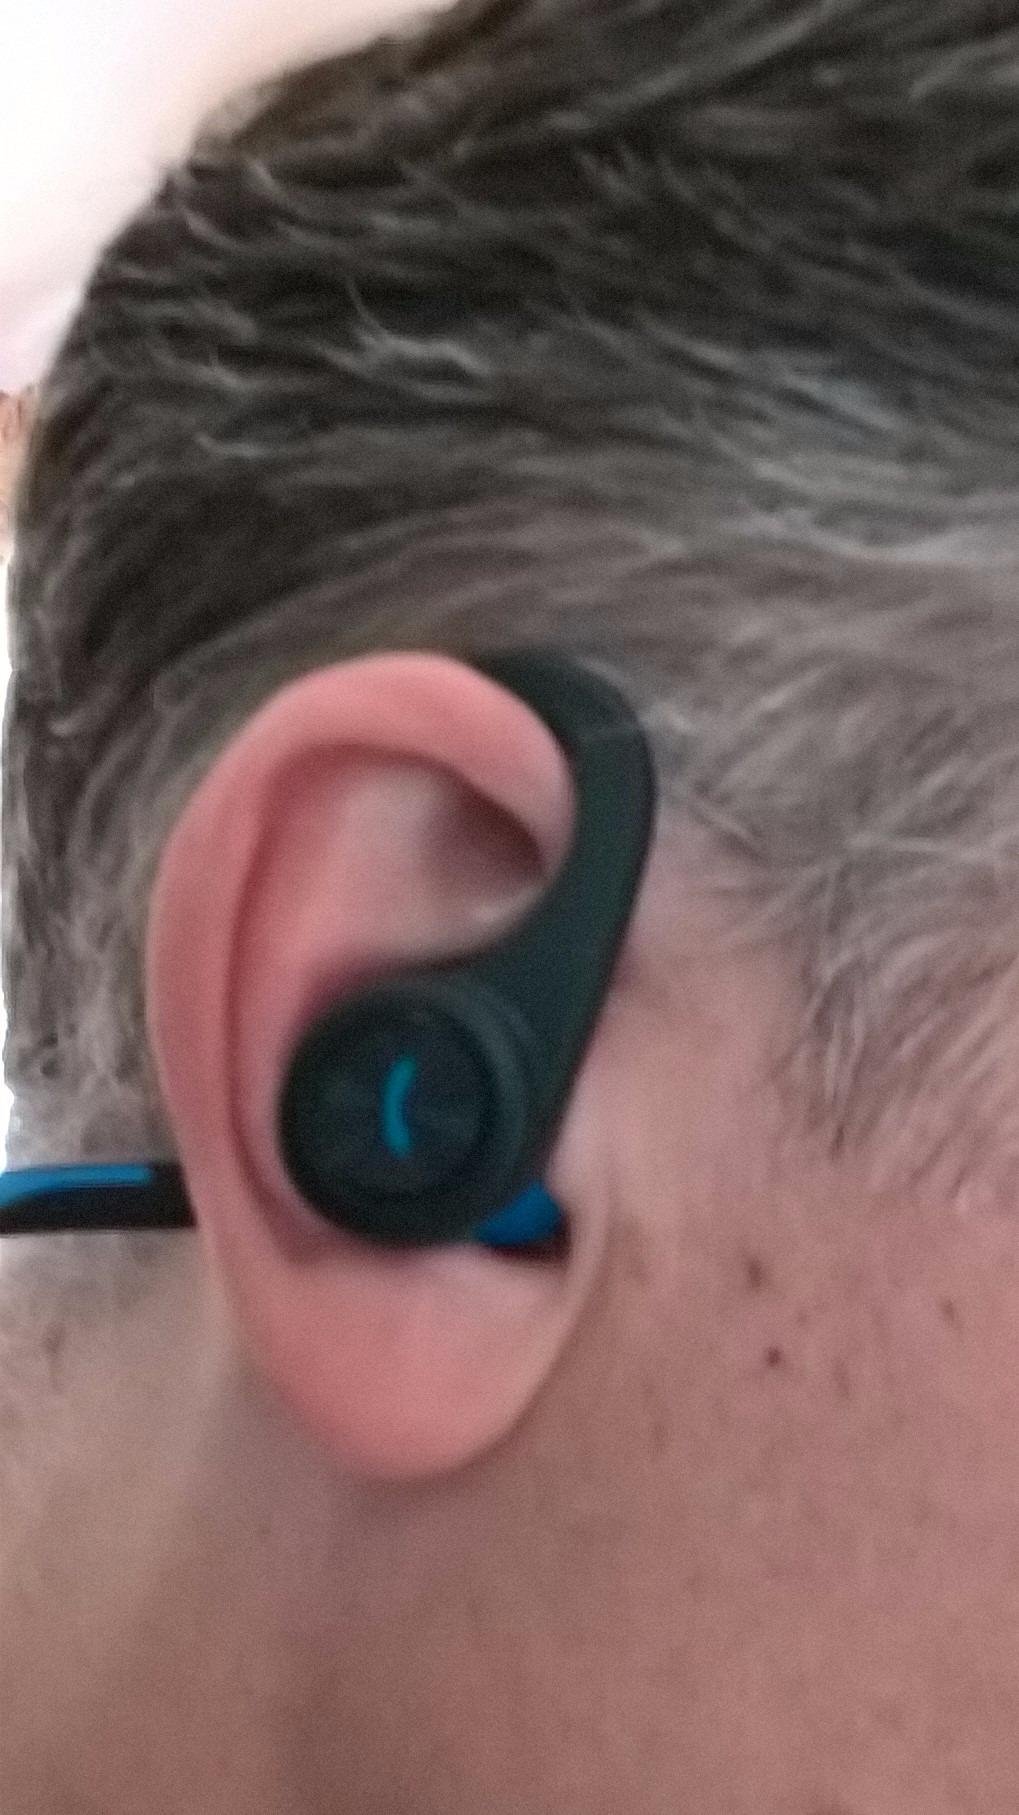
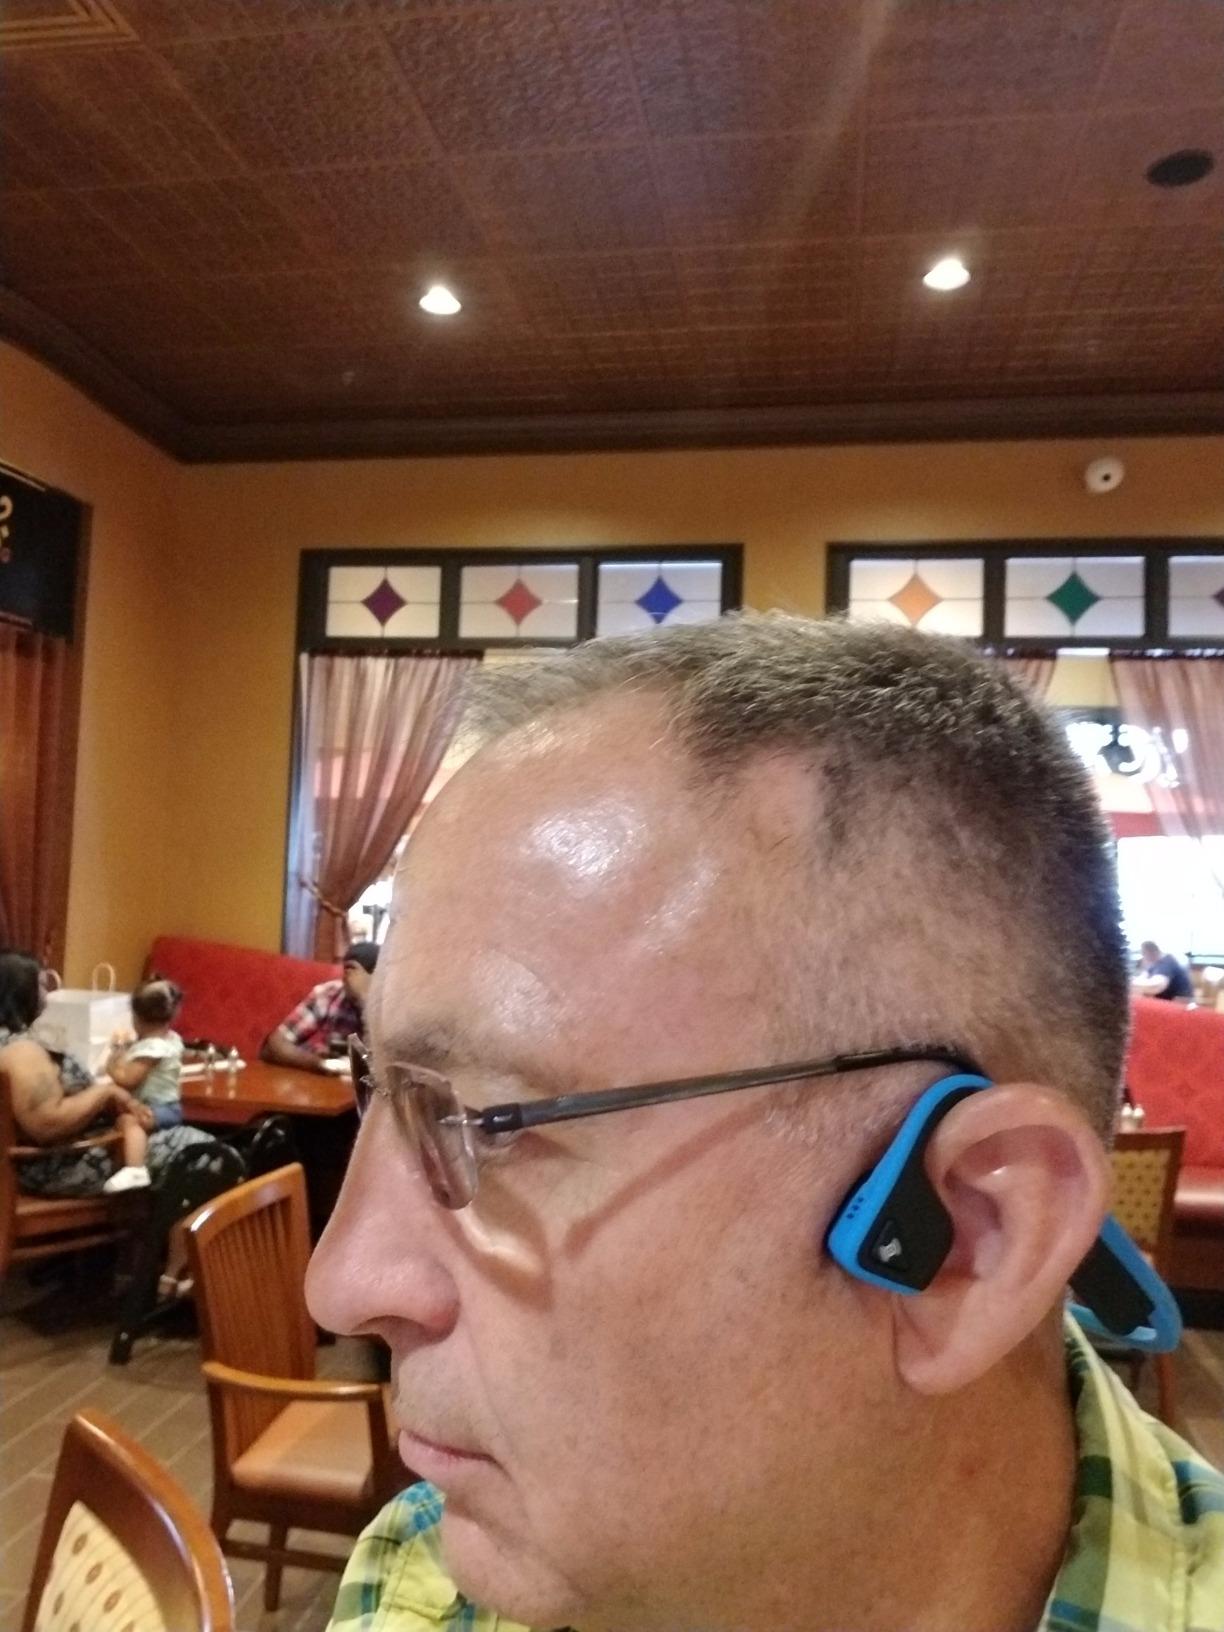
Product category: headphones
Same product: no